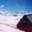
Label: house